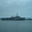
Label: ship